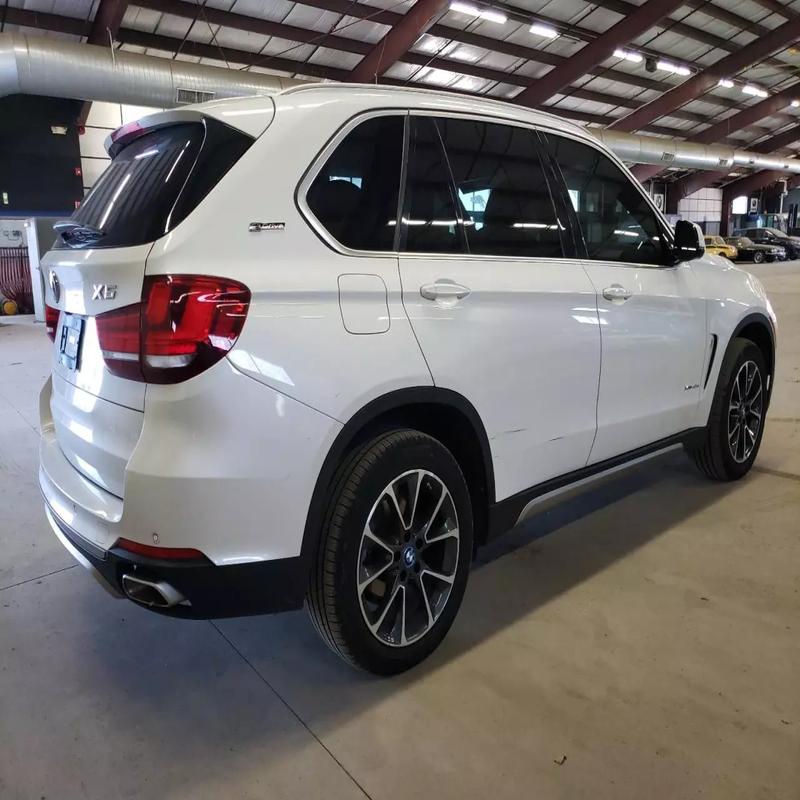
Aucun dommage détecté.
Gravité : aucun